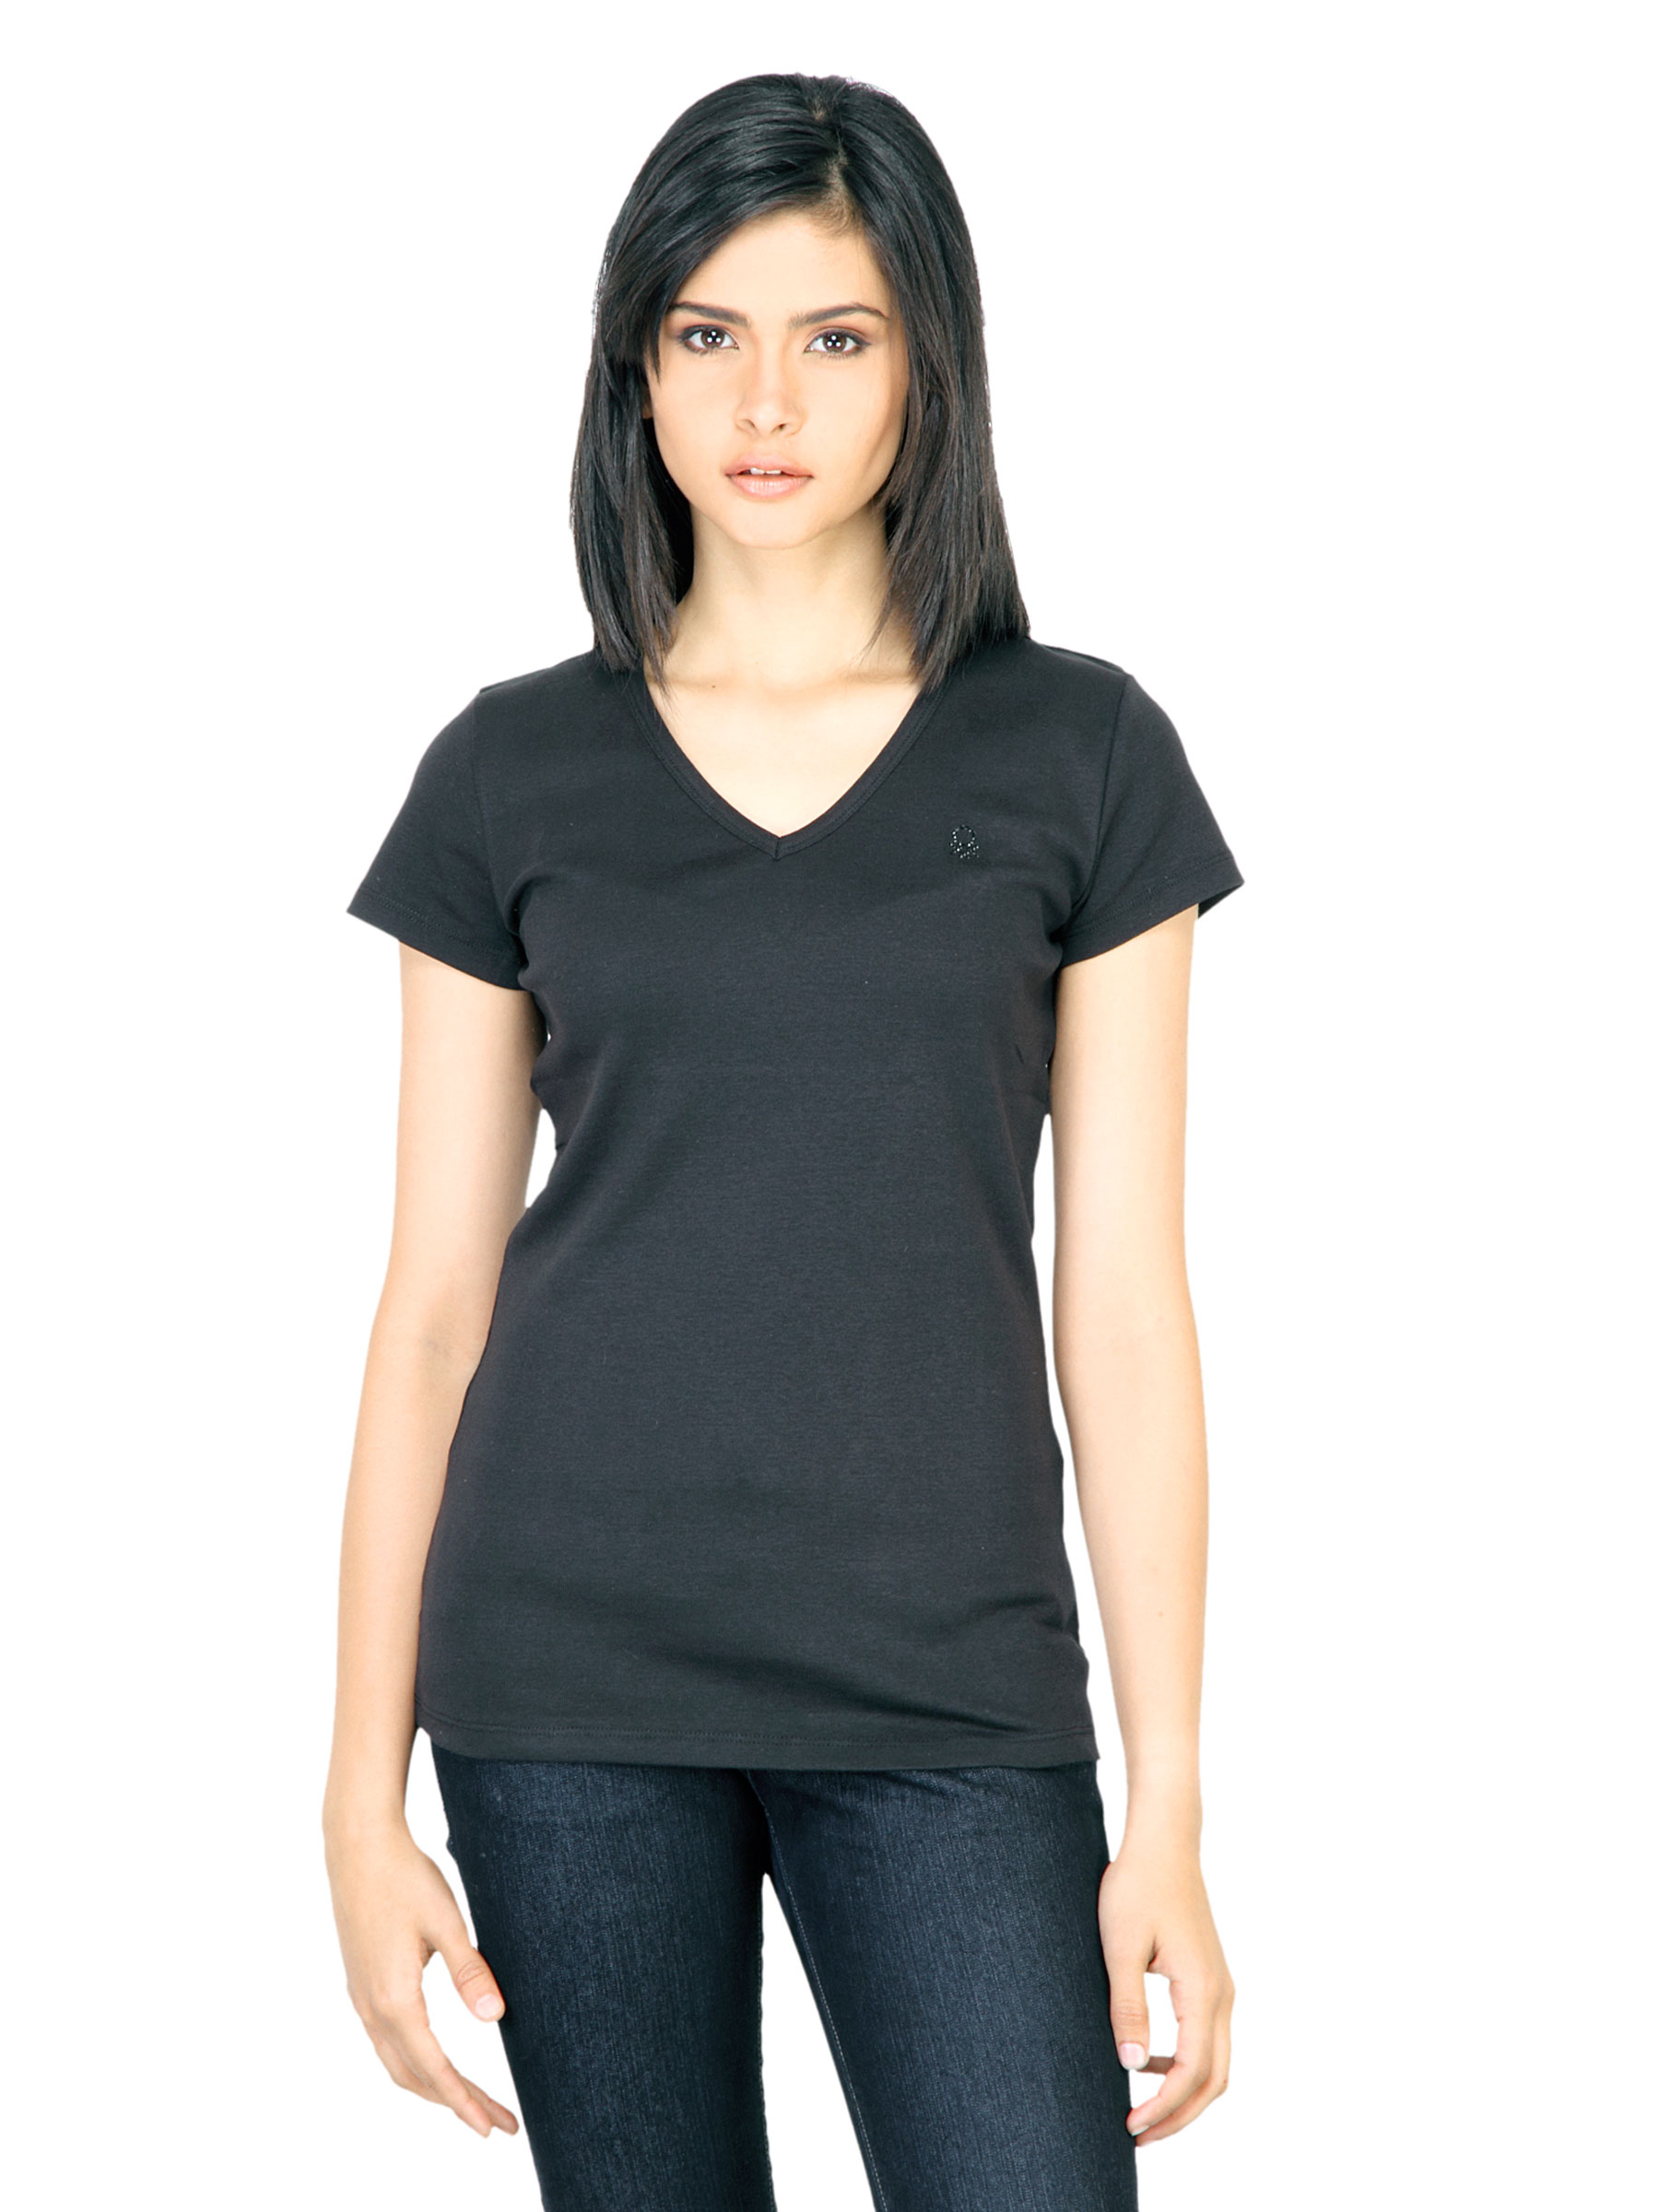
United Colors of Benetton Women Solid Black Top
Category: Apparel / Topwear / Tops
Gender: Women
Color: Black
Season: Summer 2011
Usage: Casual